Andrea Ros

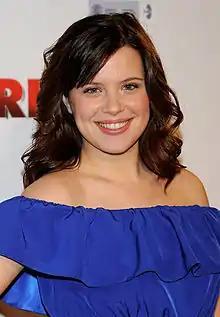
Andrea Ros in 2014

Ros began her career with small roles in television series in Catalonia, and also participated in several plays and short films.